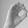
ASL letter: O